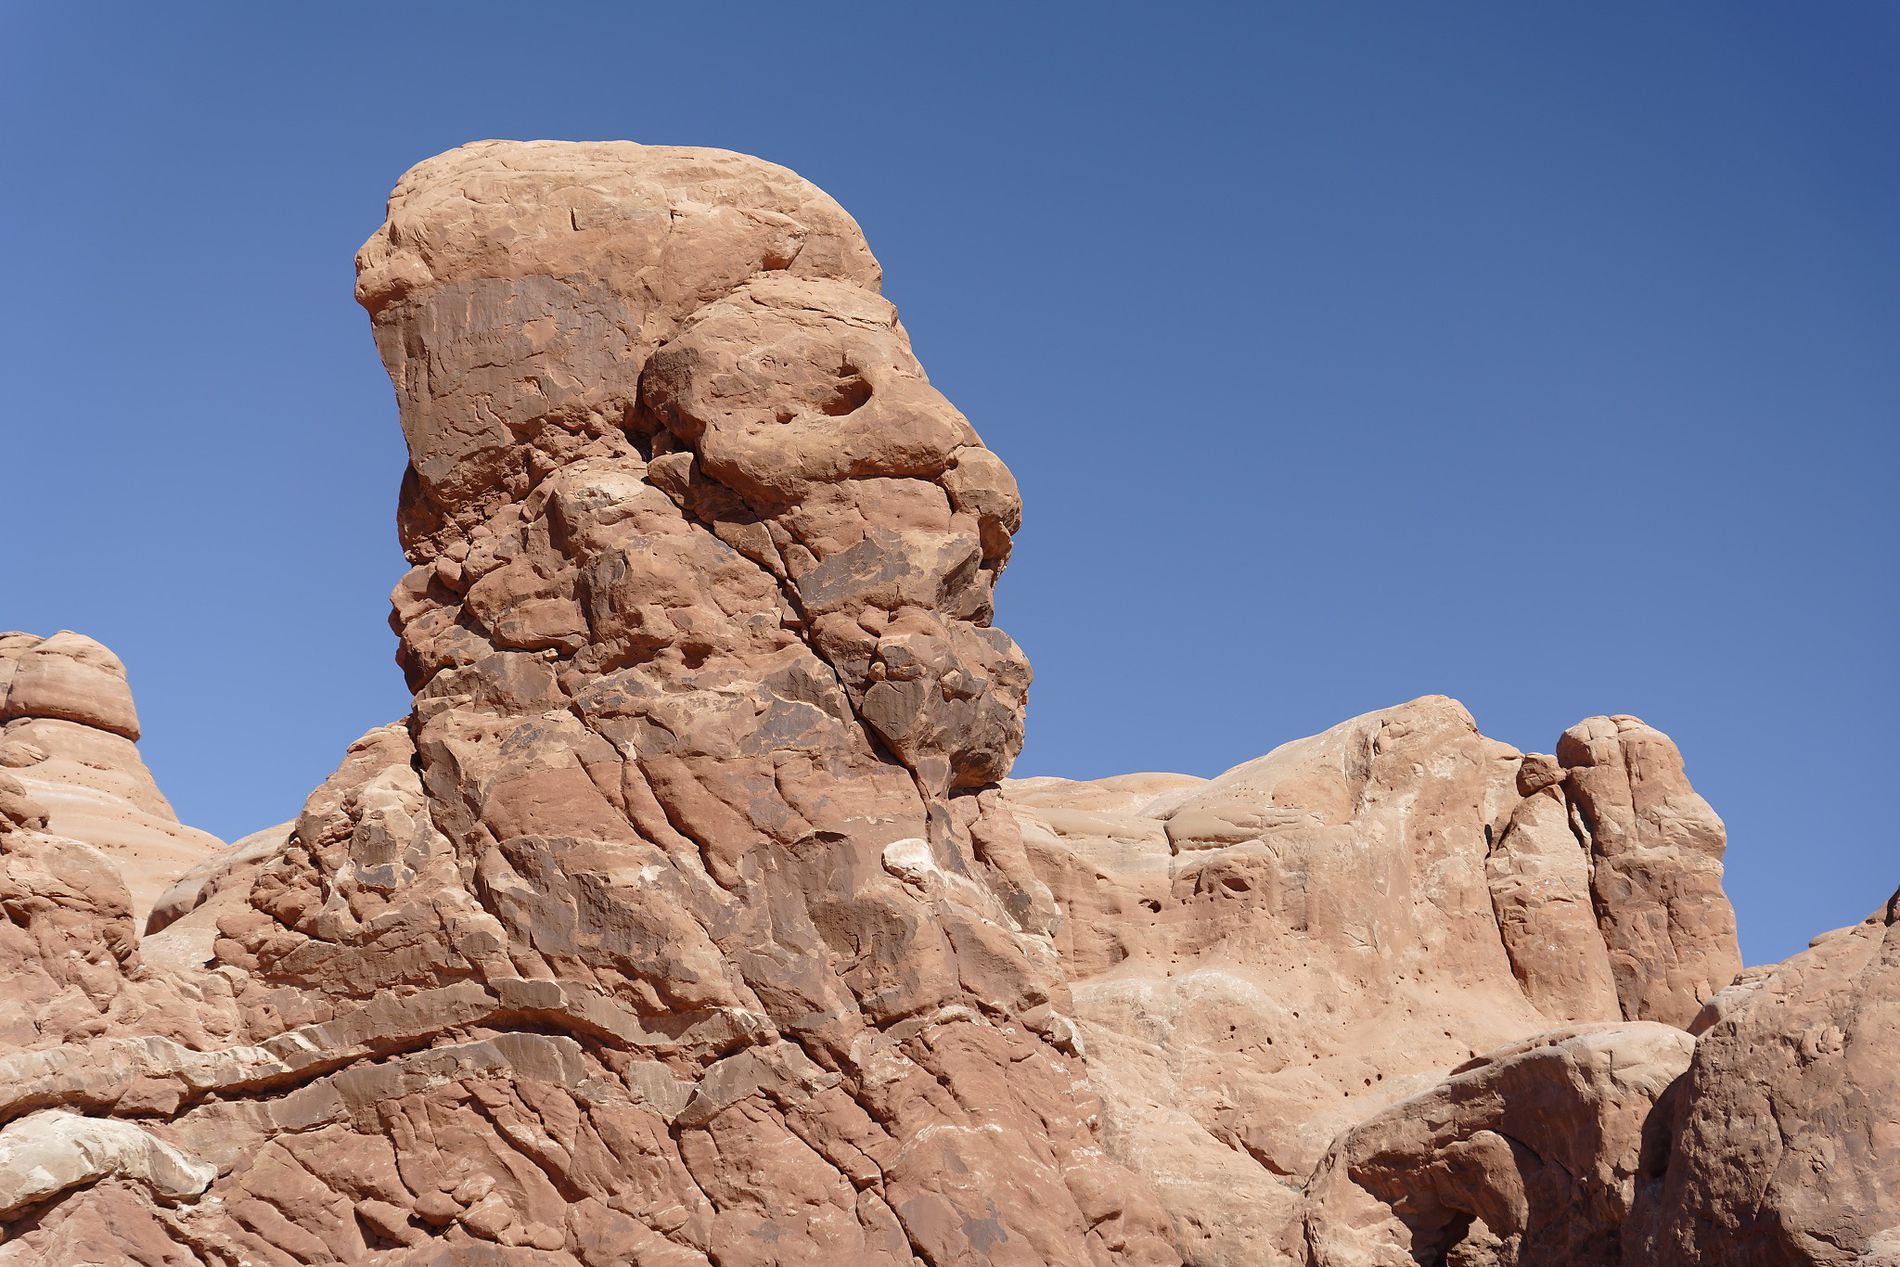
Stone mountain
A towering rock formation shaped like a human face beneath a clear, cloudless blue sky.
Seen from below, this shot highlights an enormous rock with the profile of a human figure. The air is dry and serene, typical of a desert or mountainous dry environment. The color palette ranges from warm earth tones of sandstone—ochres, reds, browns—drastically set off by the blue of the deep, crisp sky, emphasizing the sculpture-like edge of the structure.
Labels: Rock, Archaeology, Cliff, Nature, Outdoors, Mountain, Mountain Range, Peak, Desert, Mesa, Valley, Sky, Canyon, Wilderness, sky
Camera: SONY ILCE-7RM3
Lens: FE 24-105mm F4 G OSS
Aperture: F5
Exposure: 1/200 sec
ISO: 100
Focal length: 81